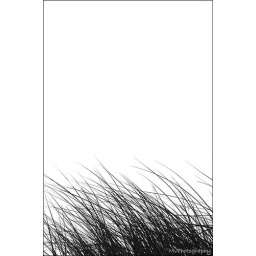
Sand reed in black and white